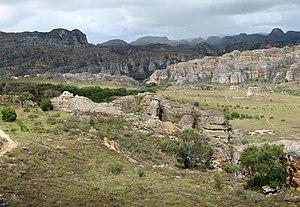
Parc National de l'Isalo, Madagascar
Le parc national de l'Isalo est une aire protégée de Madagascar, déclarée parc national en 1999.